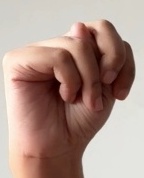
ASL sign: N